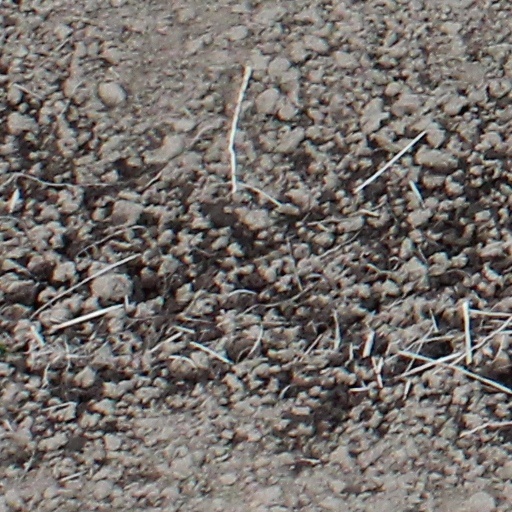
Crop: wheat